History of the Jews in Russia

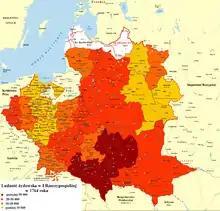
Number of Jews in Polish-Lithuanian Commonwealth per voivodeship in 1764

Although northeastern Russia had a low Jewish population, countries just to its west had rapidly growing Jewish populations, as waves of anti-Jewish pogroms and expulsions from the countries of Western Europe marked the last centuries of the Middle Ages, a sizable portion of the Jewish populations there moved to the more tolerant countries of Central and Eastern Europe, as well as the Middle East.